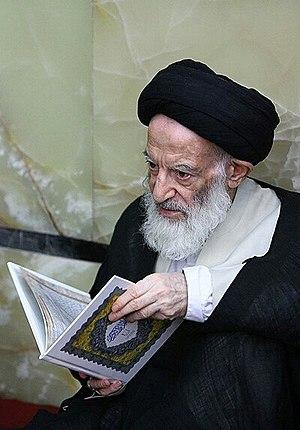
Grand Ayatollah Mousa Shubairi Zanjani est un Twelver Shia Marja ' iranien. Il est né à Qom, en Iran. Il a étudié au séminaire de Qom sous la direction du Grand Ayatollah Borujerdi et de Mohaqeq Damad. Il enseigne actuellement au Séminaire de Qom. Il est un expert de premier plan de la discipline d' Ilm ar-Rijal, qui cherche à porter un jugement authentique et efficace sur la fiabilité des narrateurs de Hadith. Il dirige les prières dans le sanctuaire de Fatima Masumeh.